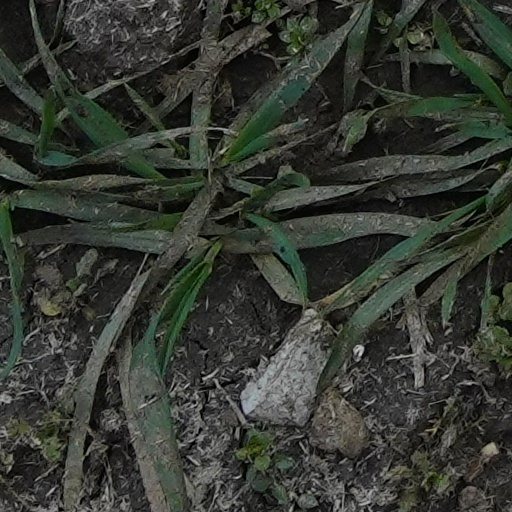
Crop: wheat